List of tallest buildings in Pittsburgh

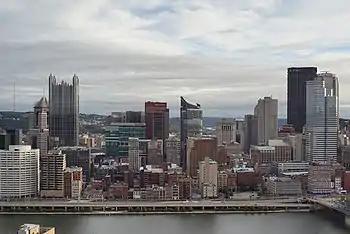
Pittsburgh skyline 2015 from Mount Washington

Pittsburgh, the second-largest city in the U.S. state of Pennsylvania, is home to over 125 completed high-rise buildings of at least , 32 of which exceed . The tallest building in Pittsburgh is the 64-story U.S. Steel Tower, which rises , was completed in 1970, and is also the fifth tallest building in Pennsylvania. The second-tallest skyscraper in the city is BNY Mellon Center, which rises .